Hino Ranger

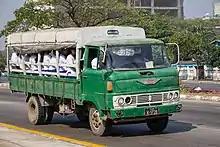
First generation Hino Ranger (second facelift model)

The first Hino Ranger appeared as the 3.5-tonne "Ranger KM300" in June 1964, landing in Japan's newly competitive middleweight truck category. There was also a short wheelbase model called the KM320. The long-wheelbase KM340 appeared in December, and the cabin became a three-seater (rather than two) in 1966. The first model had a body-colored grille and separate headlamp surrounds; this was changed with a facelift in November 1967, when the headlights were integrated into the grille. Until they were changed in 1968, the Ranger had suicide doors. In November 1969 the design was changed again, now with twin headlamps in a grille painted a contrasting colour. More importantly, the cab was made longer, improving comfort. The Ranger KM was not a very strong seller, being limited to cargo capacity while the licensing system favored 4-tonne trucks.